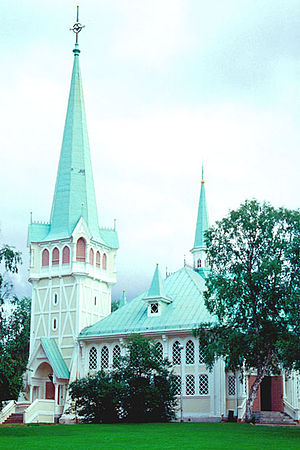
Jokkmokk
Jokkmokks nye kirke
Jokkmokk er et byområde i Norrbottens län, i landskapet Lappland i det nordligste Sverige. Det er Jokkmokks kommunes administrative centrum og havde 2.976 indbyggere i 2005. Jokkmokk ligger ved Europavej E45 og Inlandsbanan lige nord for den nordlige polarcirkel, og ligger i Sveriges arealmæssig næststørste kommune.